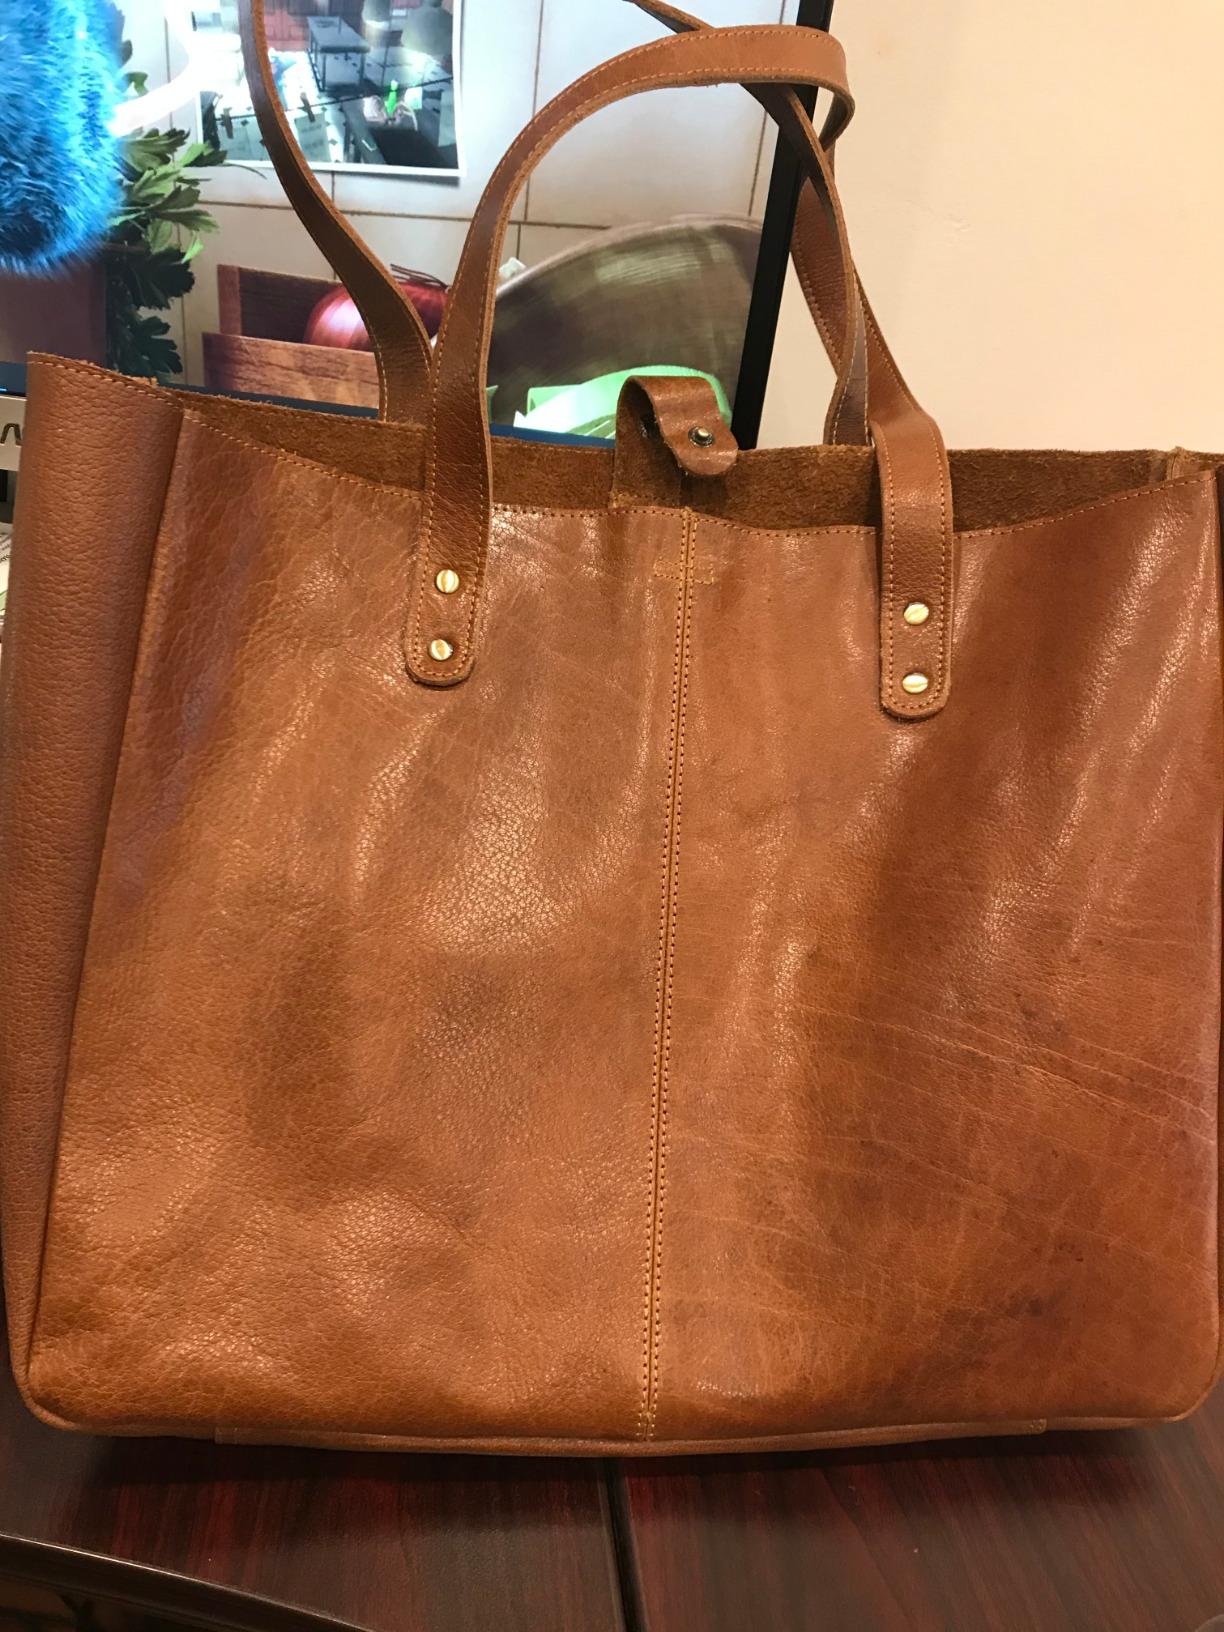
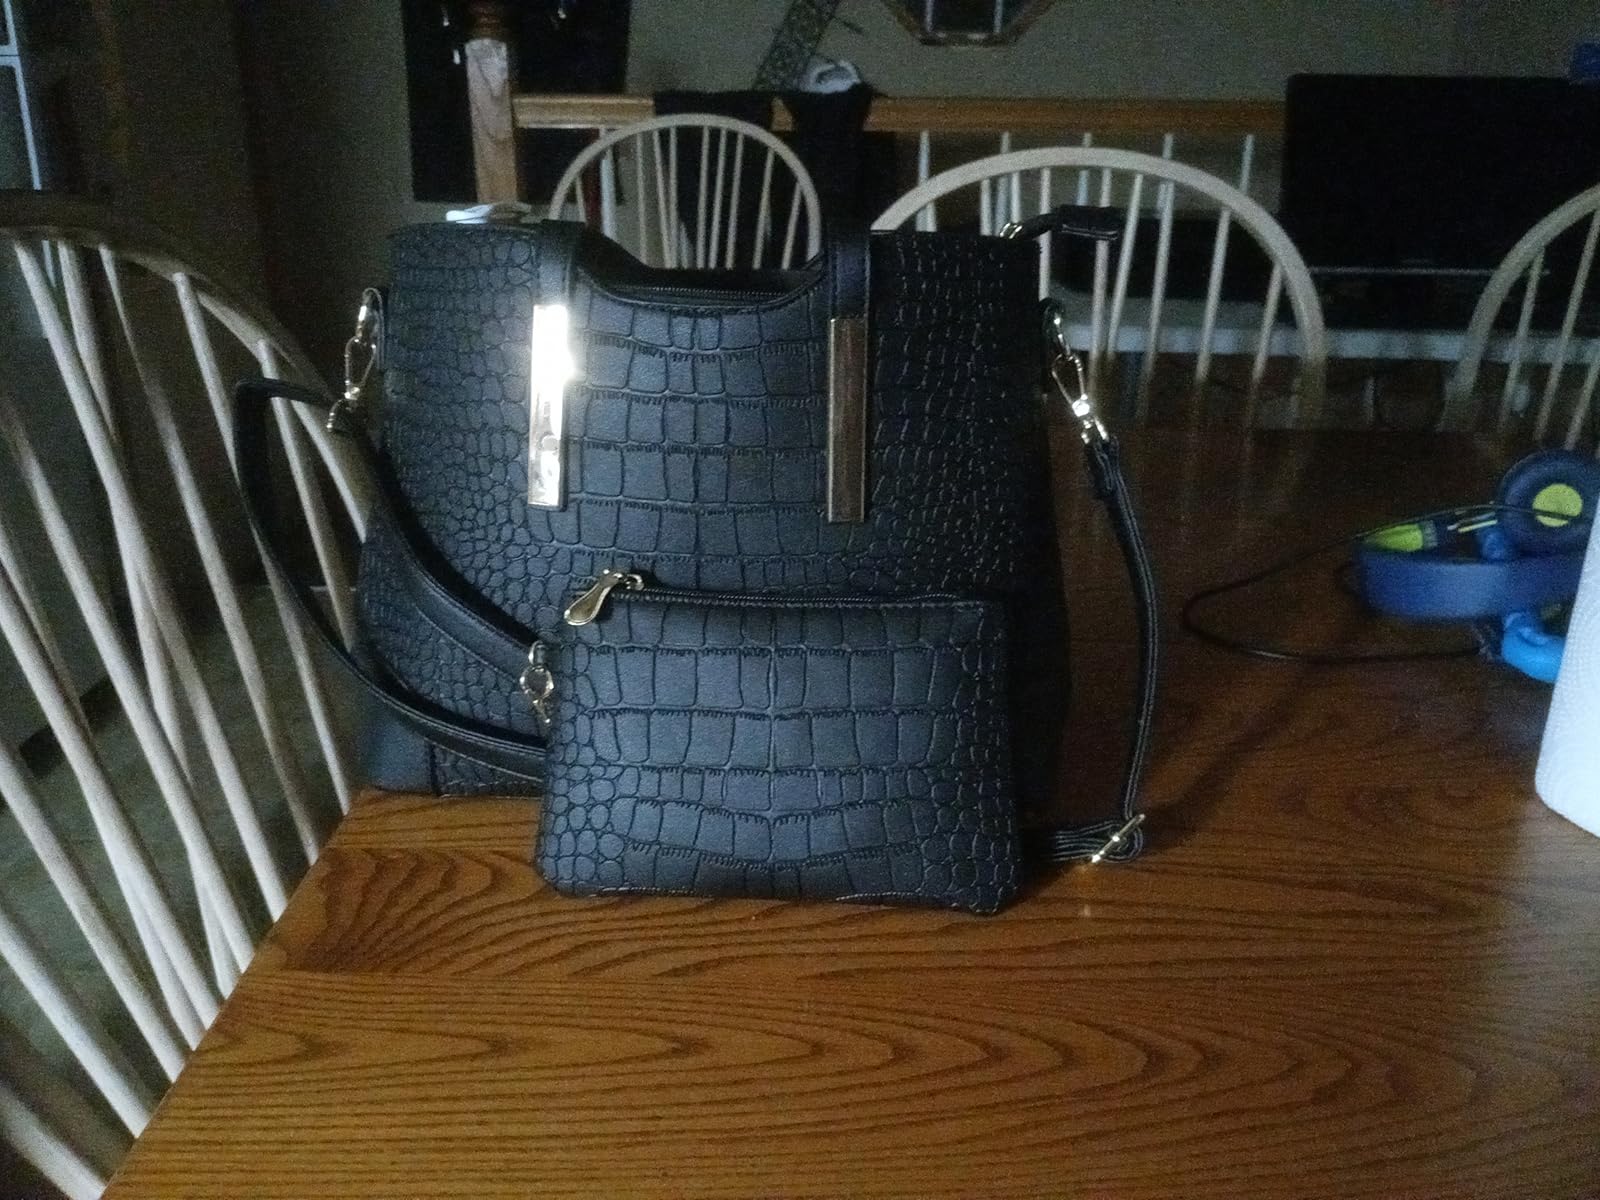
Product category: accessories_handbag
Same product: no